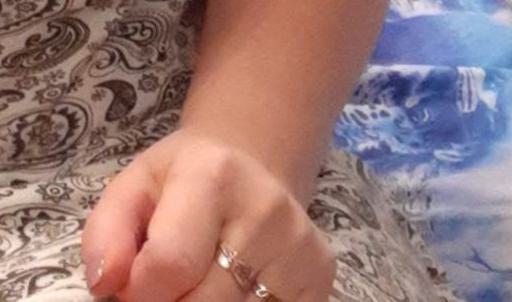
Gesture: no_gesture